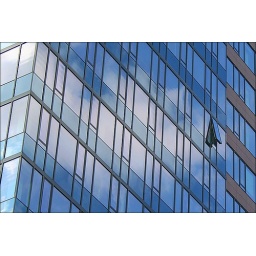
Facade of a high-rise building with an open window in Frankfurt a.M. / Germany.